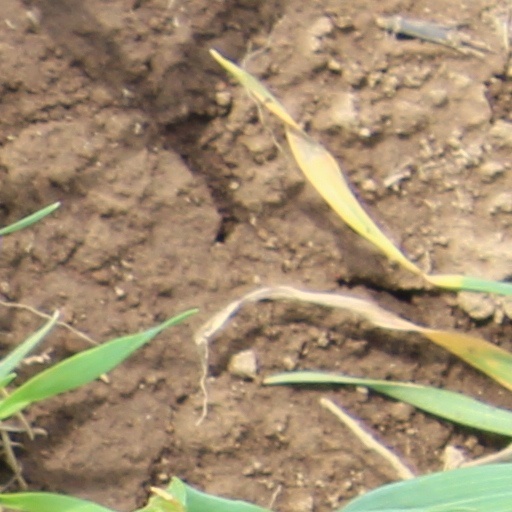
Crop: wheat